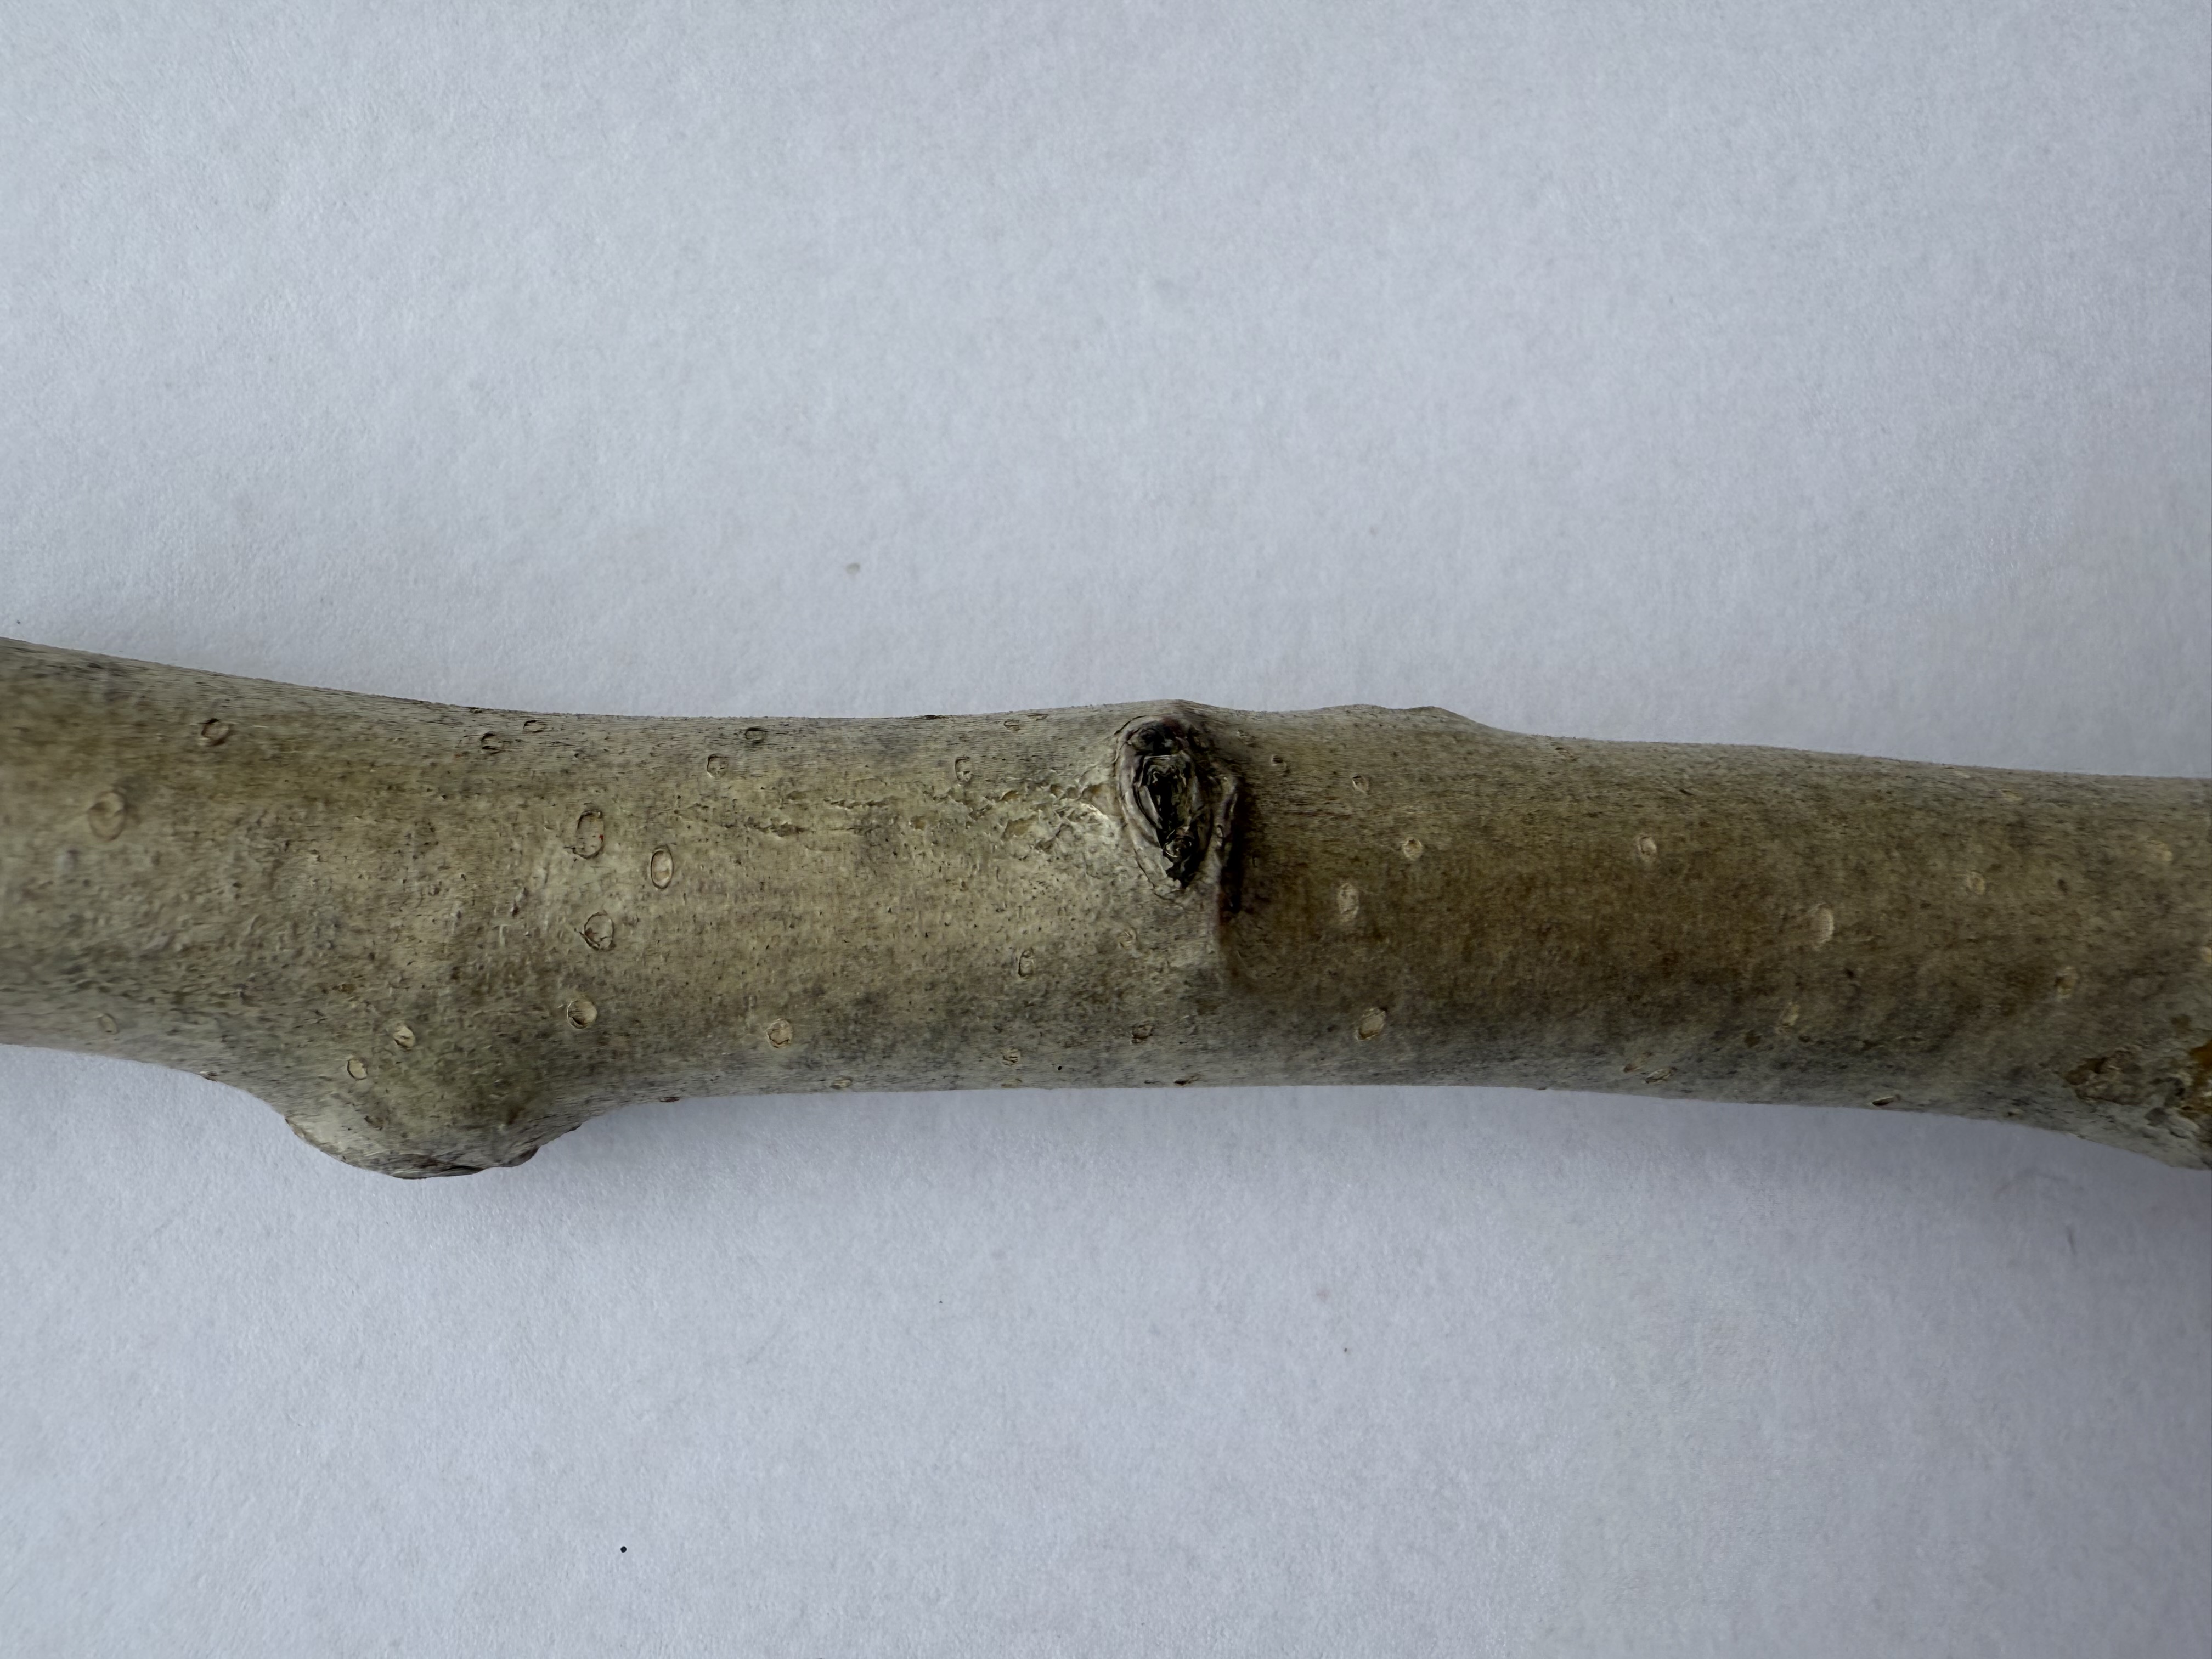
Variety: Medlar